Bredgar and Wormshill Light Railway

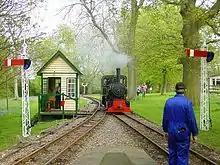
Locomotive "Bronhilde" on woodland track near Warren Wood station

The Bredgar and Wormshill Light Railway (BWLR) is located near the villages of Wormshill and Bredgar in Kent, just south of Sittingbourne. It is a narrow gauge railway about in length.